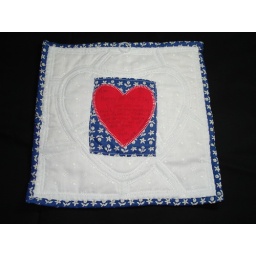
Label in middle...white fabric is from my Confirmation dress and the blue is from a swimsuit and cover-up. Both cottons.